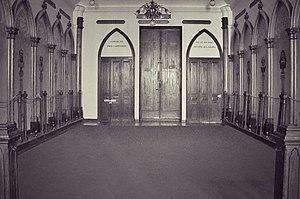
Chapelle de l'Humanité: le choeur et les murs vus de l'autel
La chapelle de l’Humanité est un édifice religieux situé au 5, rue Payenne à Paris, en France, imaginé d'après les plans du philosophe français Auguste Comte, qui avait imaginé la construction de temples positivistes dans le cadre de sa religion de l'Humanité. Il s'agit de l'unique temple positiviste subsistant en Europe. Inaugurée en 1905, elle est la propriété de l'Église positiviste du Brésil et est très rarement ouverte à la visite, parfois lors des journées du patrimoine.